Megan Cavanagh

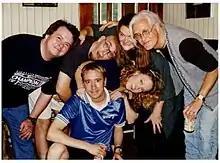
Cavanagh, at top center, pictured with the New Age Vaudeville theater group in 1995

Cavanagh was an original member (1984–1987) of the professional theatre troupe New Age Vaudeville (formerly the Comedy Cabaret) founded by Richard O'Donnell and Amy McKenzie. An Actor's Equity (AEA) theatre troupe, the Comedy Cabaret landed a summer residence at Peninsula Players in Fish Creek, Wisconsin, where it developed works for a predominantly tourist trade and then relocated to their winter home in Chicago at CrossCurrents. Throughout her tenure, Megan Cavanagh (who thus earned her Actors' Equity union card) starred in numerous productions including the cult-hits "An Evening with Elmore & Gwendolyn Putts - The Neighbors Next Door" and "The TV Dinner Hour" (the latter featured IO Theater founder Del Close). Rick Kogan of the "Chicago Tribune" hailed both productions as "Among the most polished and clever productions of the season, a pair of devilishly inventive and challenging shows that won over critics and audiences".